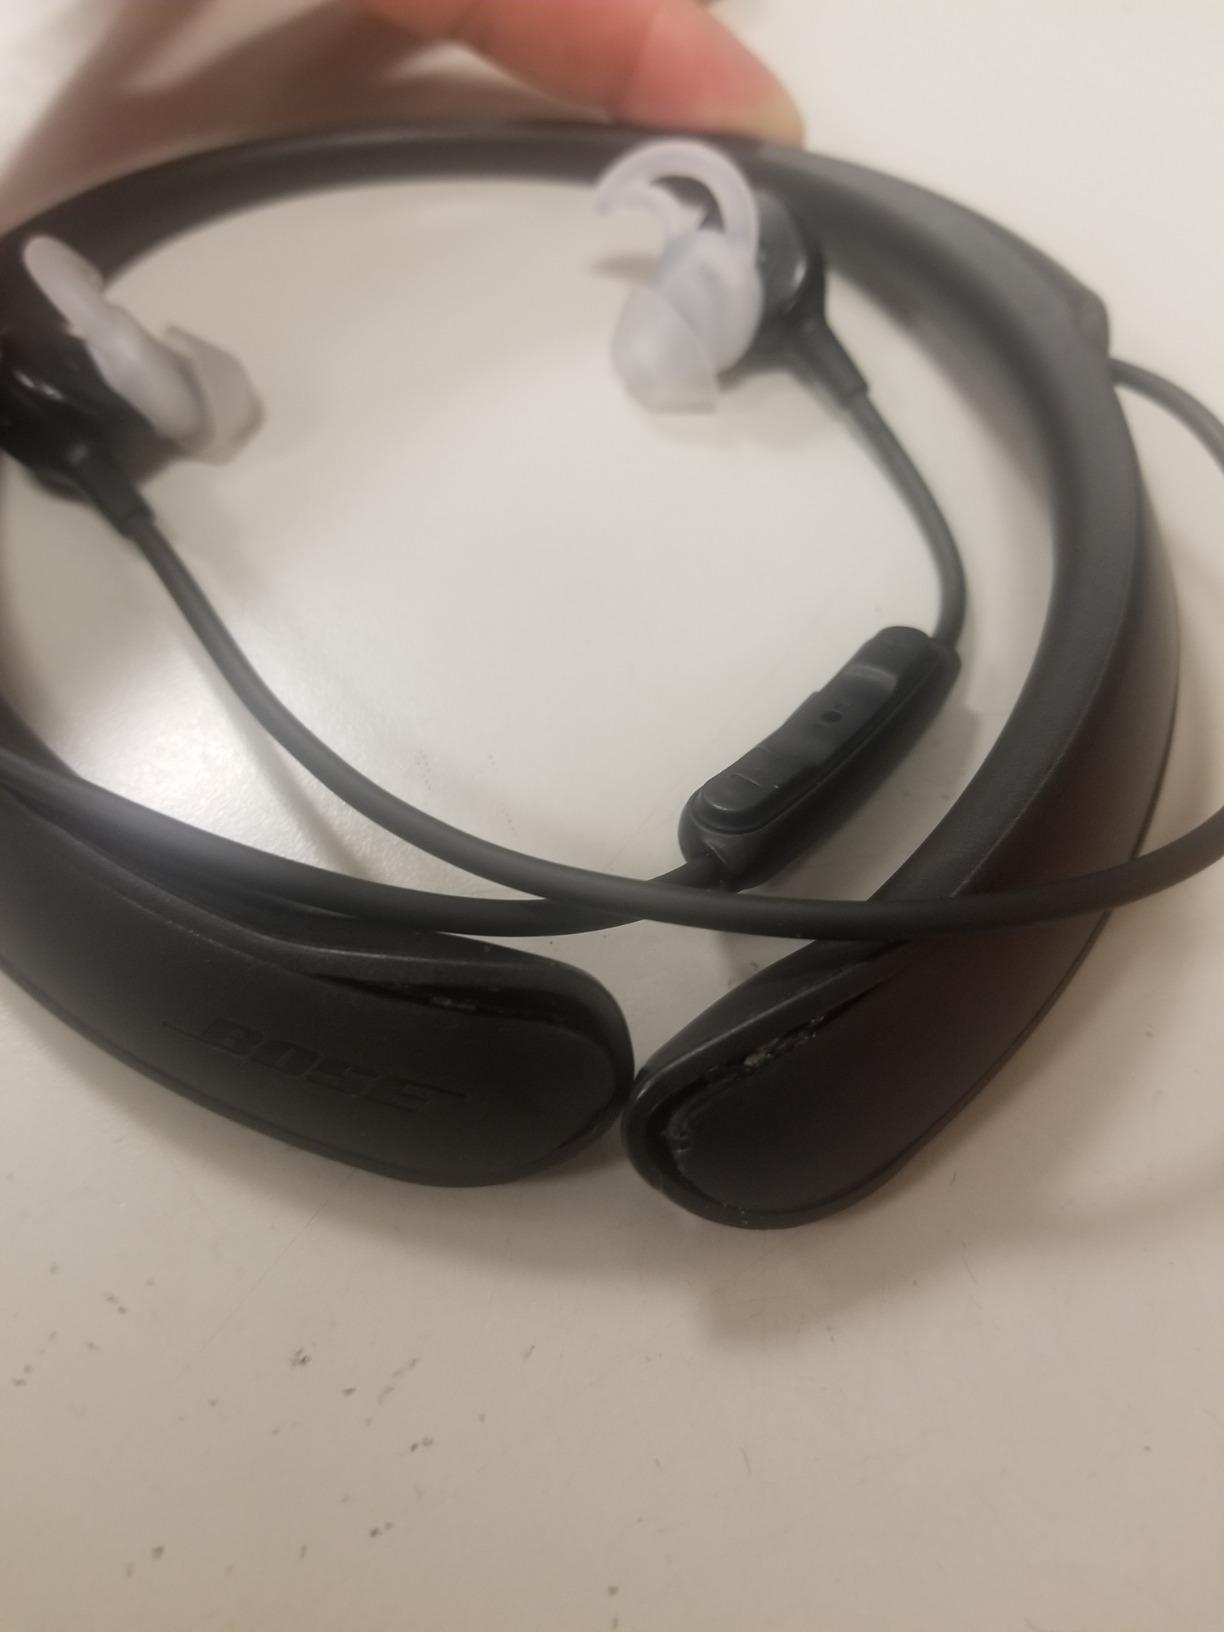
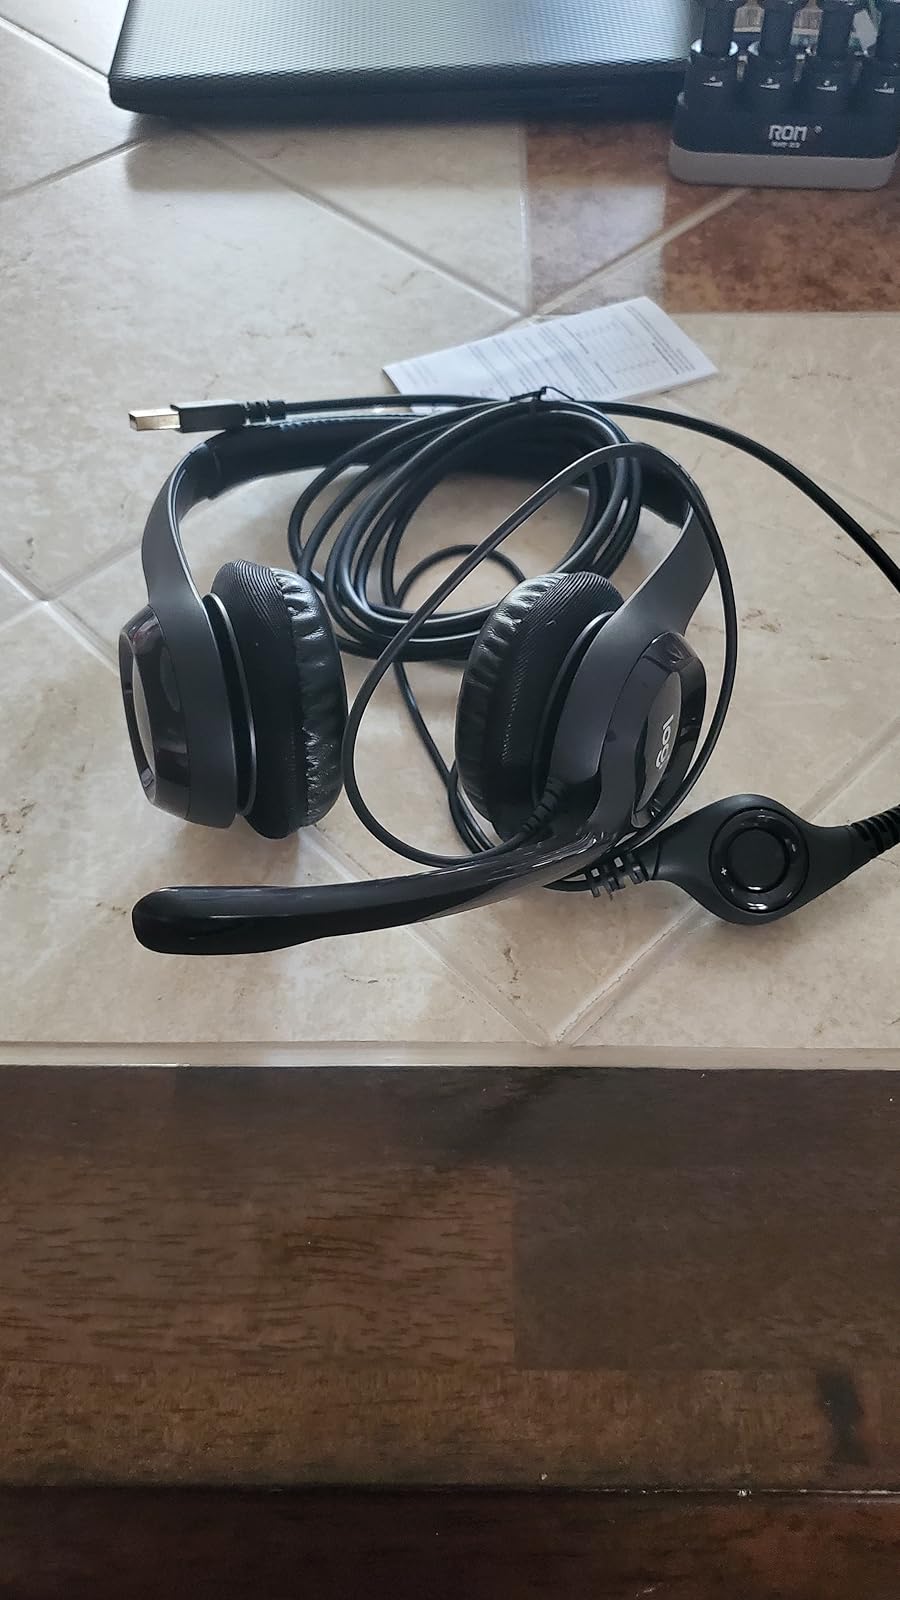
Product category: headphones
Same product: no